Mobile Choice

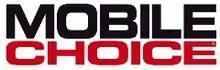

Mobile Choice was a long-running UK magazine covering reviews, news and opinions on mobile phones, tablets, apps and accessories. The first issue came out in November 1996, and it was published bi-monthly by Noble House Media, which was based in London. "Mobile Choice" celebrated its 200th issue in March 2013.